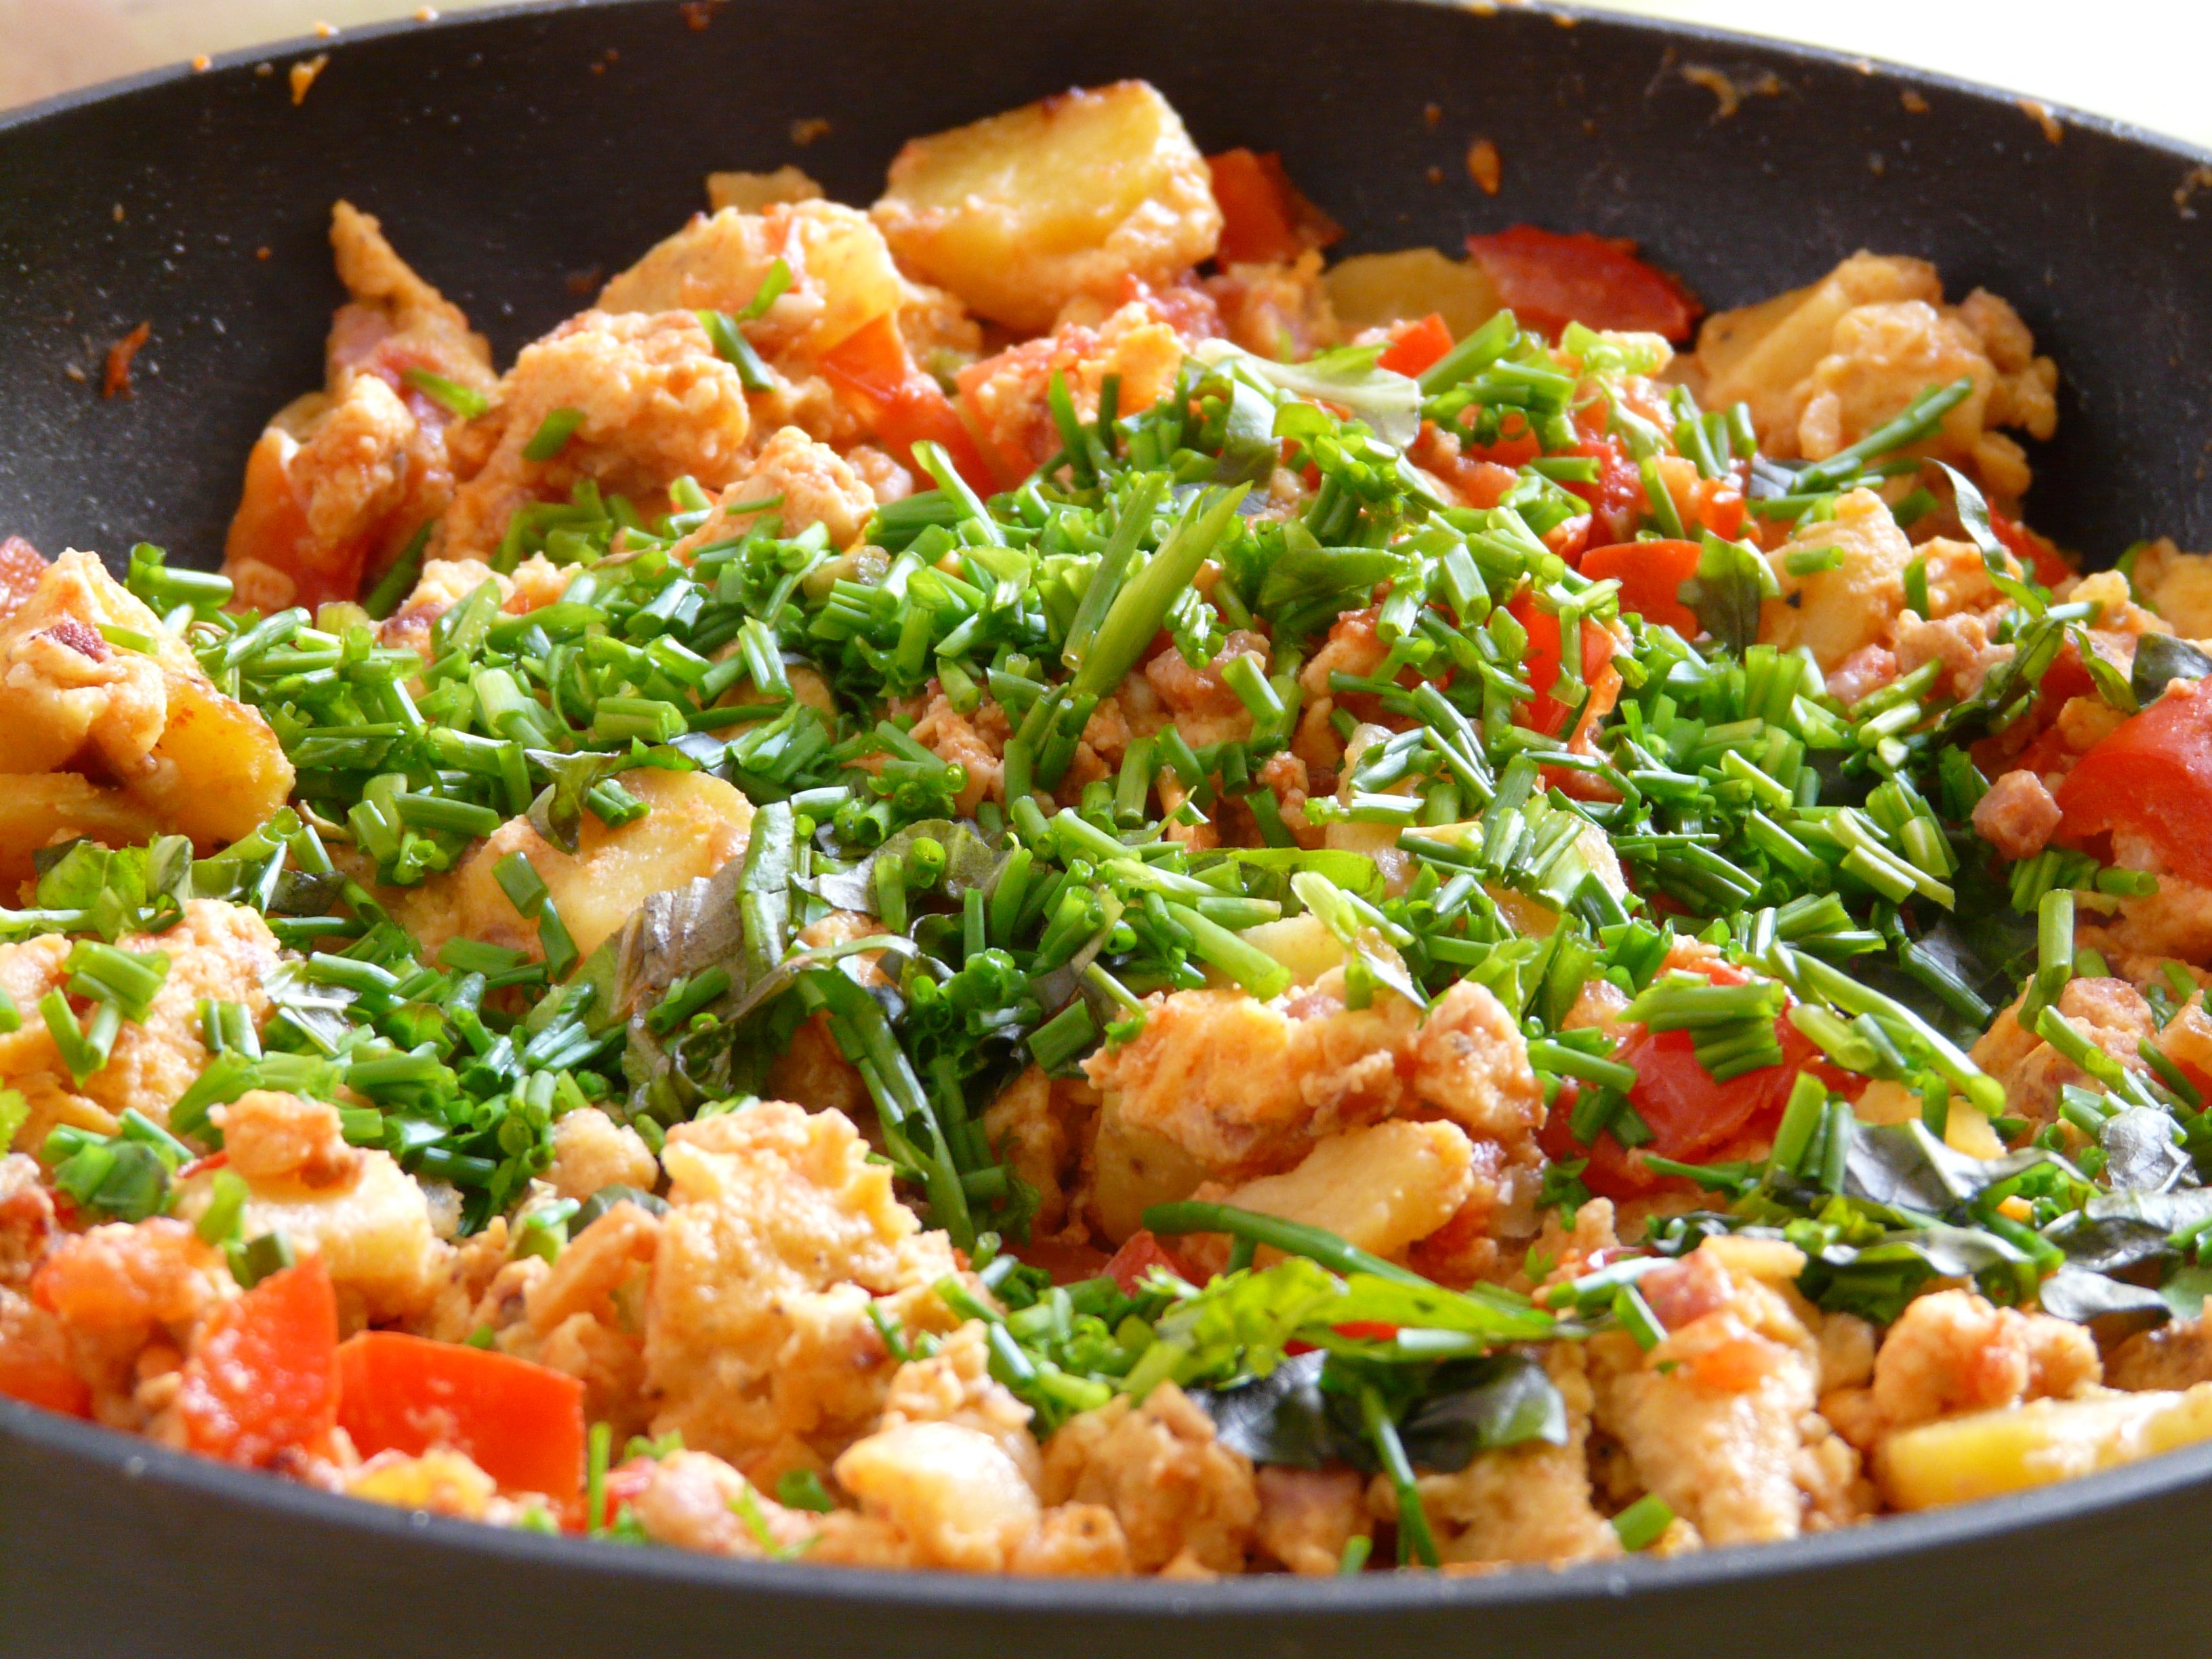
dish, meal, food, produce, vegetable, eat, cuisine, delicious, pan, egg, fry up, vegetables, chives, potatoes, curry